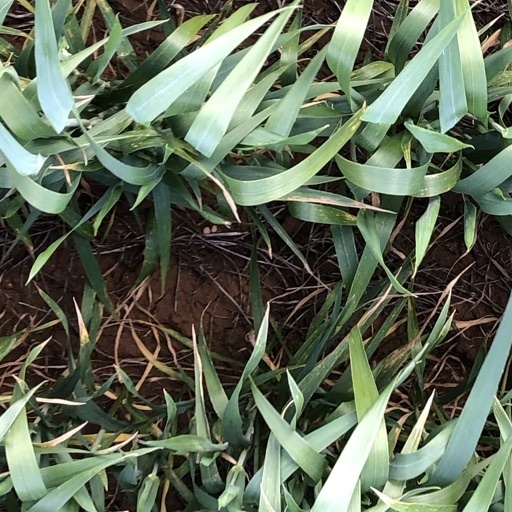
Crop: wheat